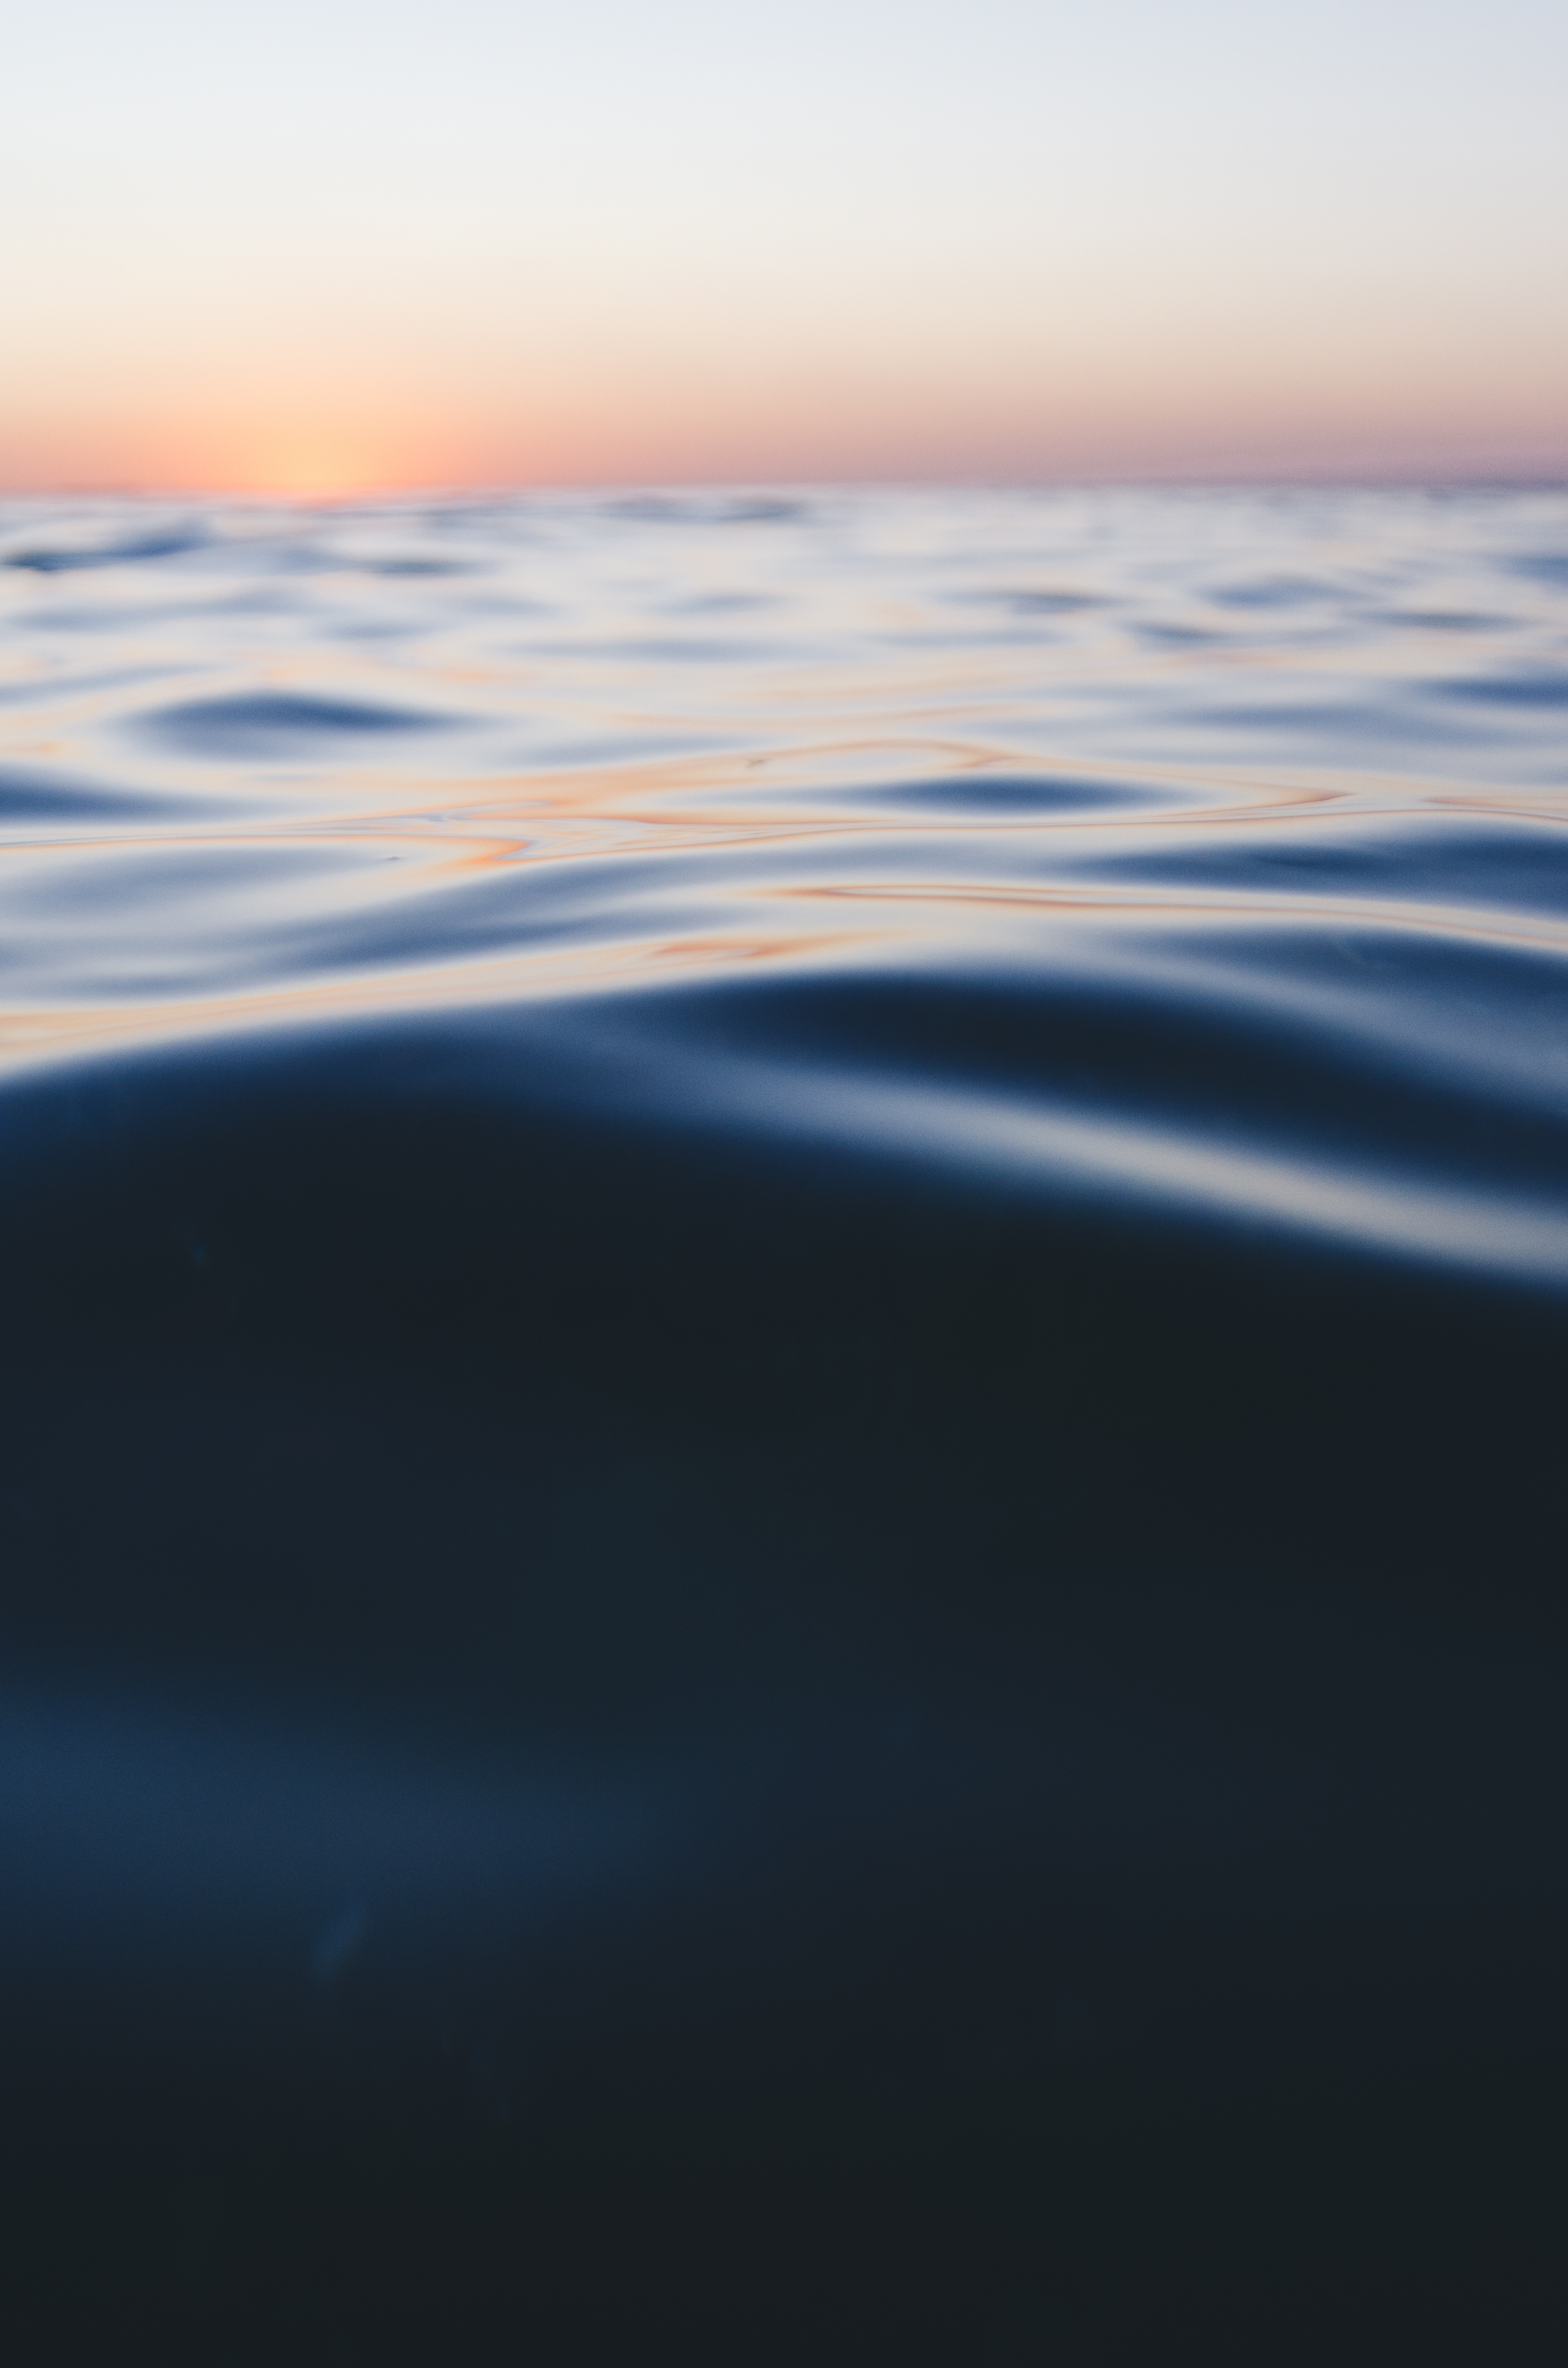
beach, sea, coast, ocean, horizon, cloud, sky, sunrise, sunset, sunlight, morning, shore, wave, dawn, atmosphere, dusk, reflection, blue, body of water, wind wave